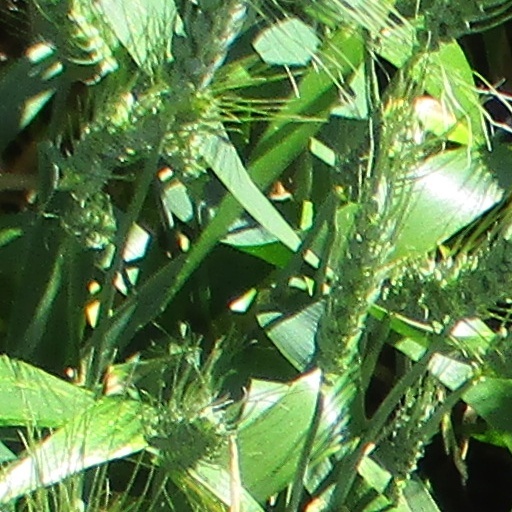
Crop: wheat